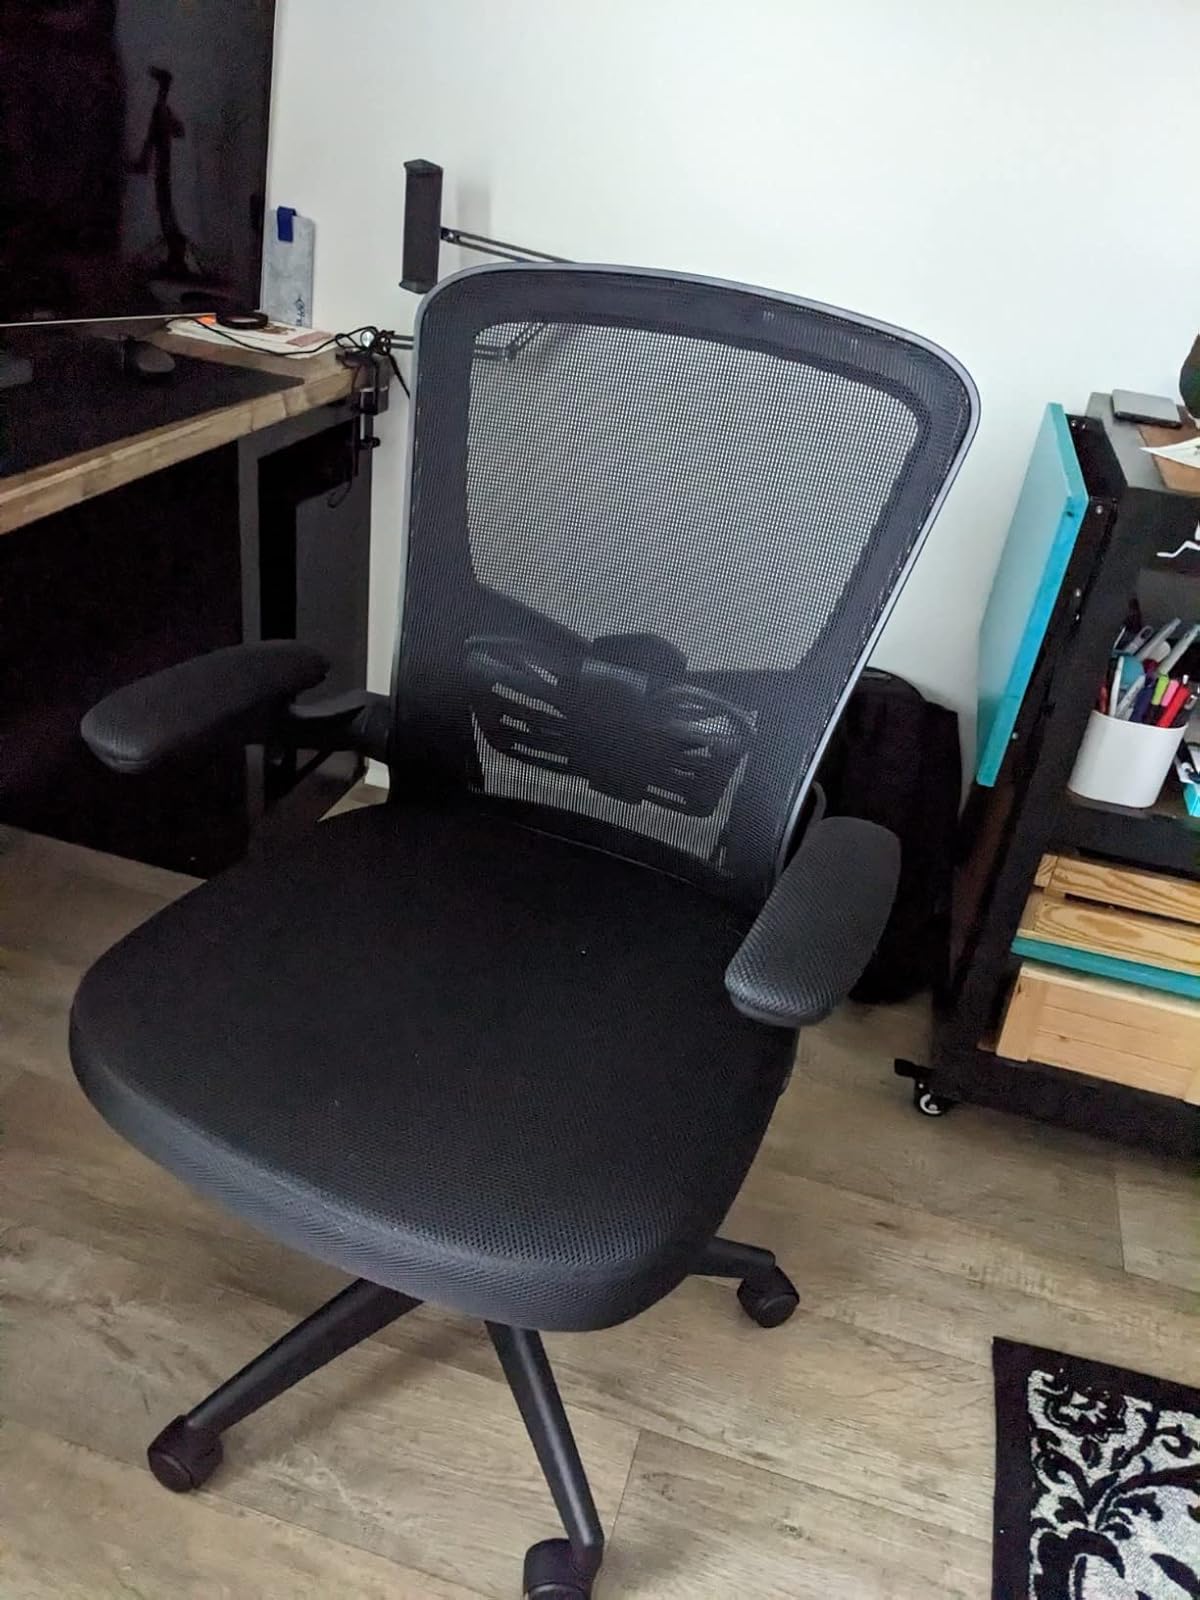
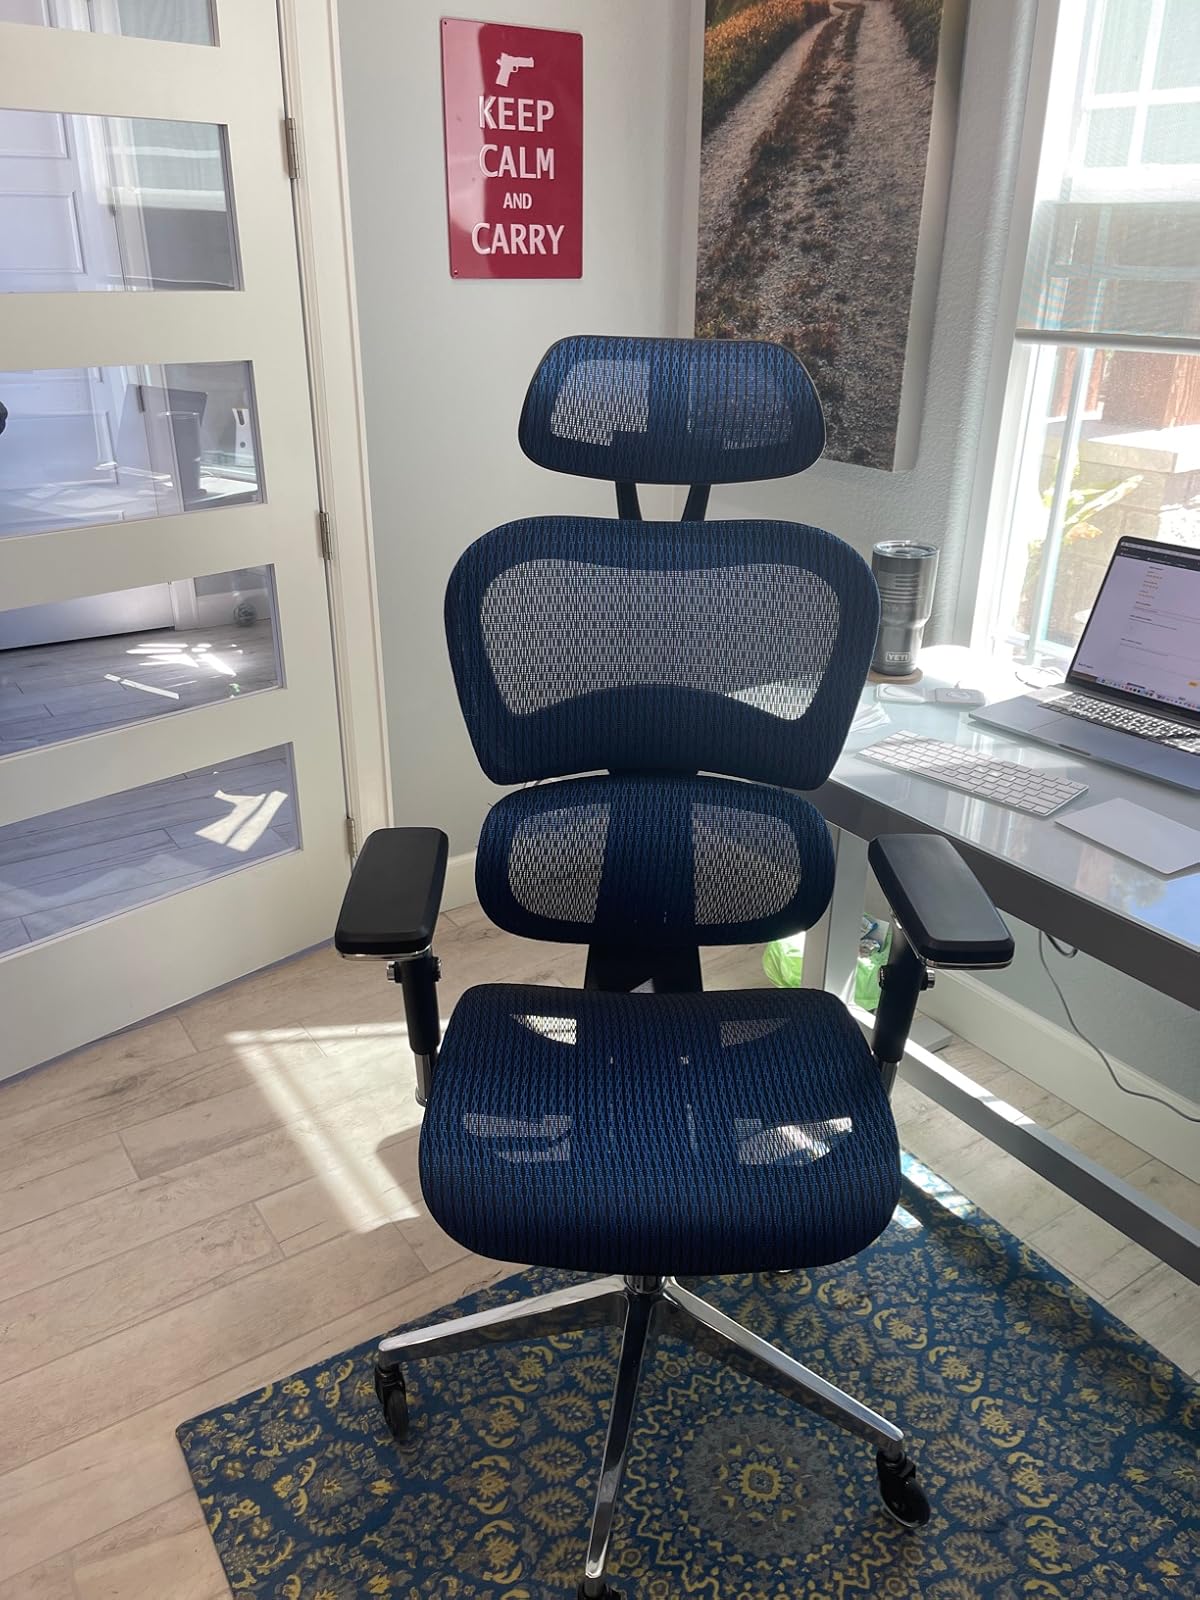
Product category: items_chair
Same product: no